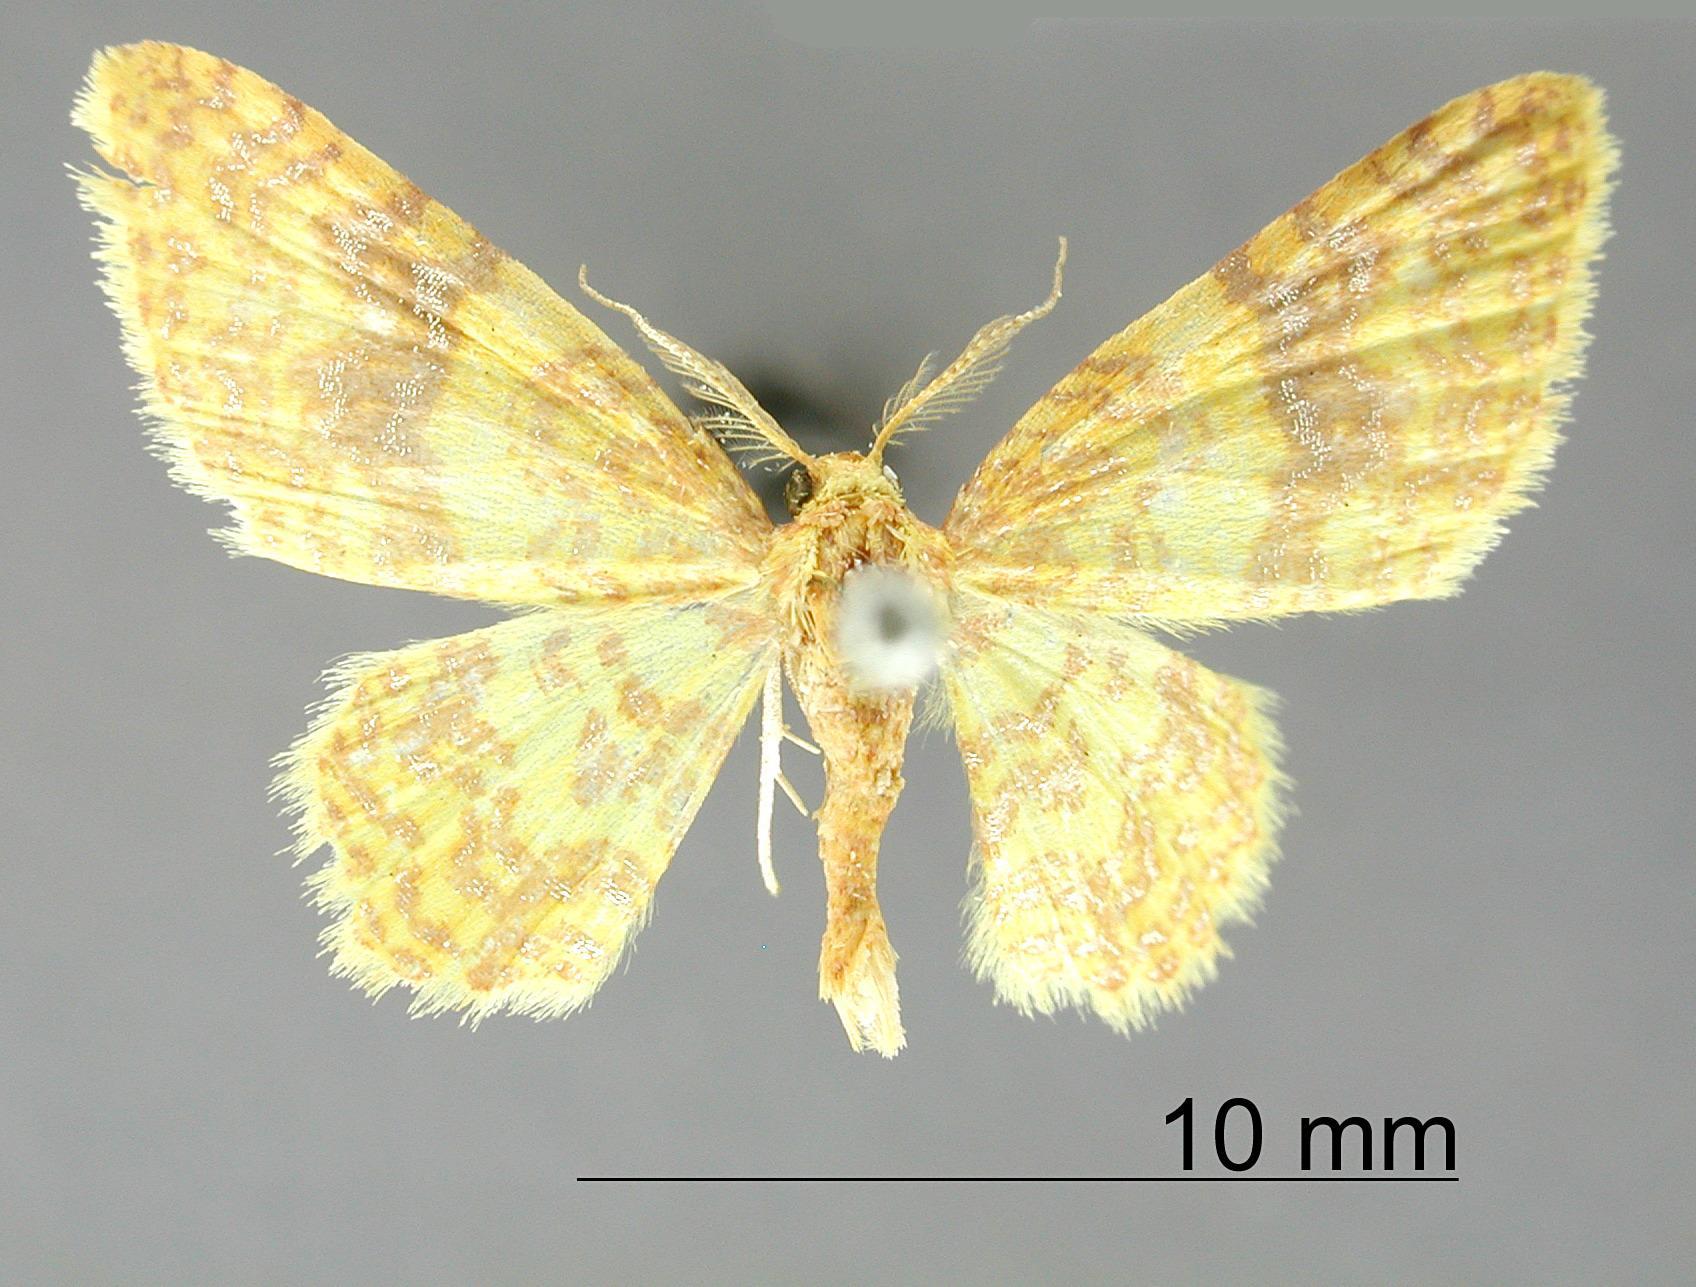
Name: Cambogia denlerata
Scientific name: Cambogia denlerata Schaus, 1901
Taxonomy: Animalia, Arthropoda, Insecta, Lepidoptera, Geometridae, Larentiinae
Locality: Bolivia